M2 tripod

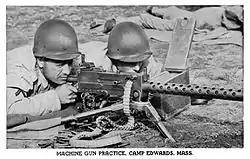

The M2 Tripod is a U.S. machine gun tripod originally used with the Browning M1919 infantry machine gun. Since then, it has seen several redesigns, but remained largely the same. In this fashion, the M2 tripod has seen combat service in every conflict that the U.S. Army and Marine Corps has been involved in since World War II. It has also been widely used by numerous other nations, such as U.S. Allies in various wars, especially those countries that used the same machine guns as the United States military.